George Edwardes

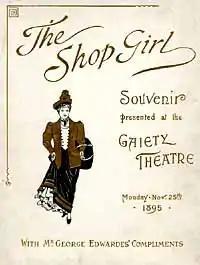
Souvenir – 1st anniversary performance of "The Shop Girl"

At the Gaiety Theatre, Edwardes hired Ivan Caryll as the resident composer and music director and created a series of shows featuring fashionable characters and costumes, tuneful music, romantic and topical lyrics and pretty dancing. He embedded these elements in an often tenuous but nonetheless continuous original narrative. Like burlesque, Edwardes's "girl" musicals featured chorus lines and other devices for the display of women's bodies, but within the context of the simple narrative, elaborate displays of contemporary fashion and scenery, and light parody of social convention and topical issues.